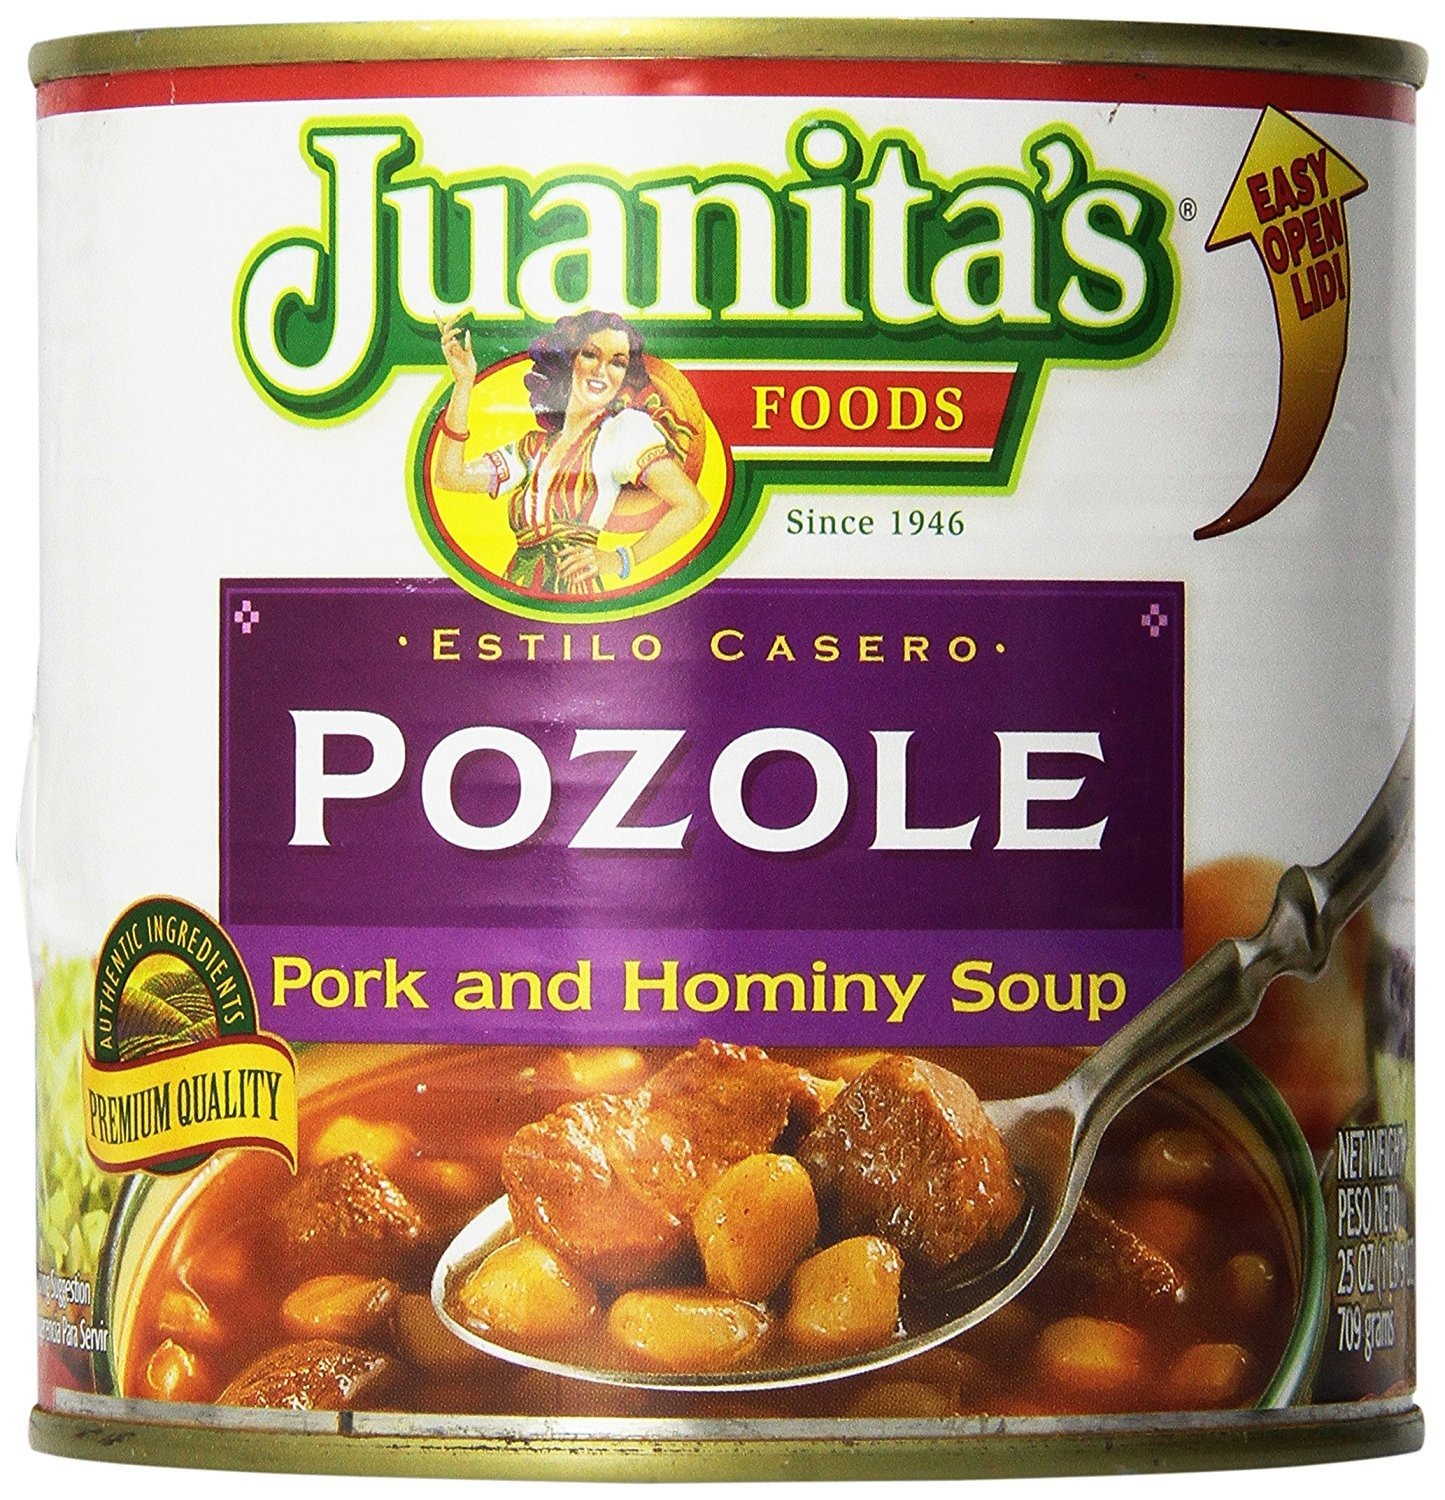
Item Name: Juanitas Pozole, 25 oz
Bullet Point: A classic Canadian tradition
Value: 25.0
Unit: Ounce

Price: 6.105